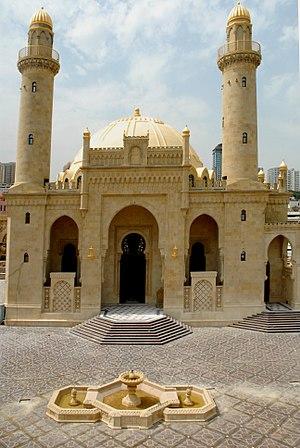
L'architecture en Azerbaïdjan est essentiellement azérie.
Nabate Achourbeyova est une philanthrope azérie.